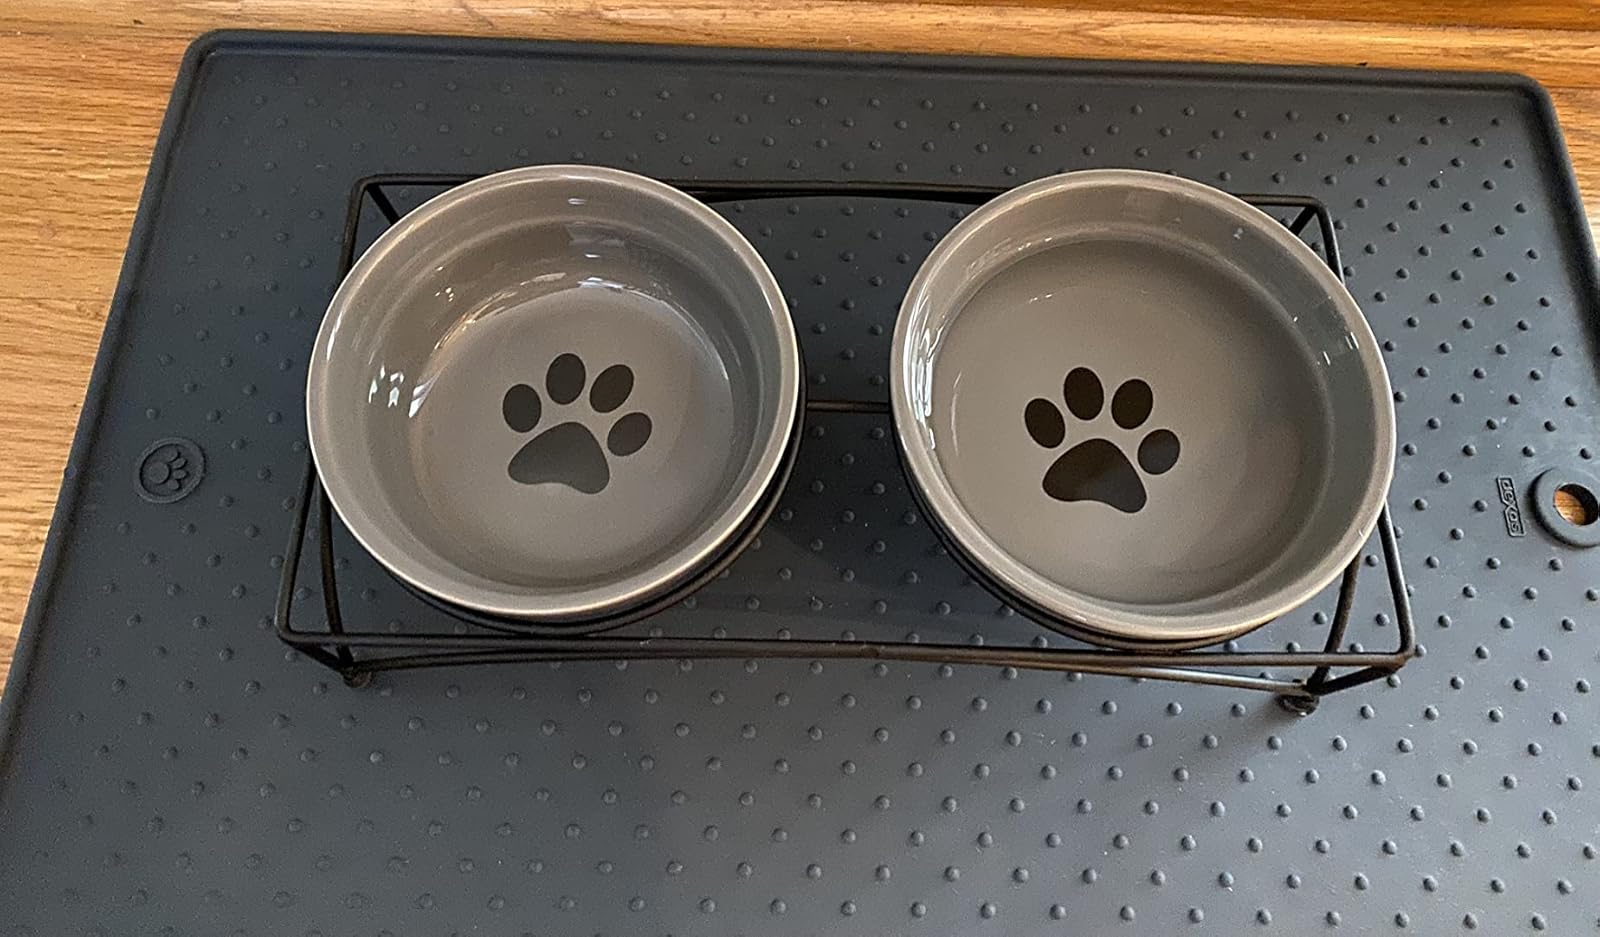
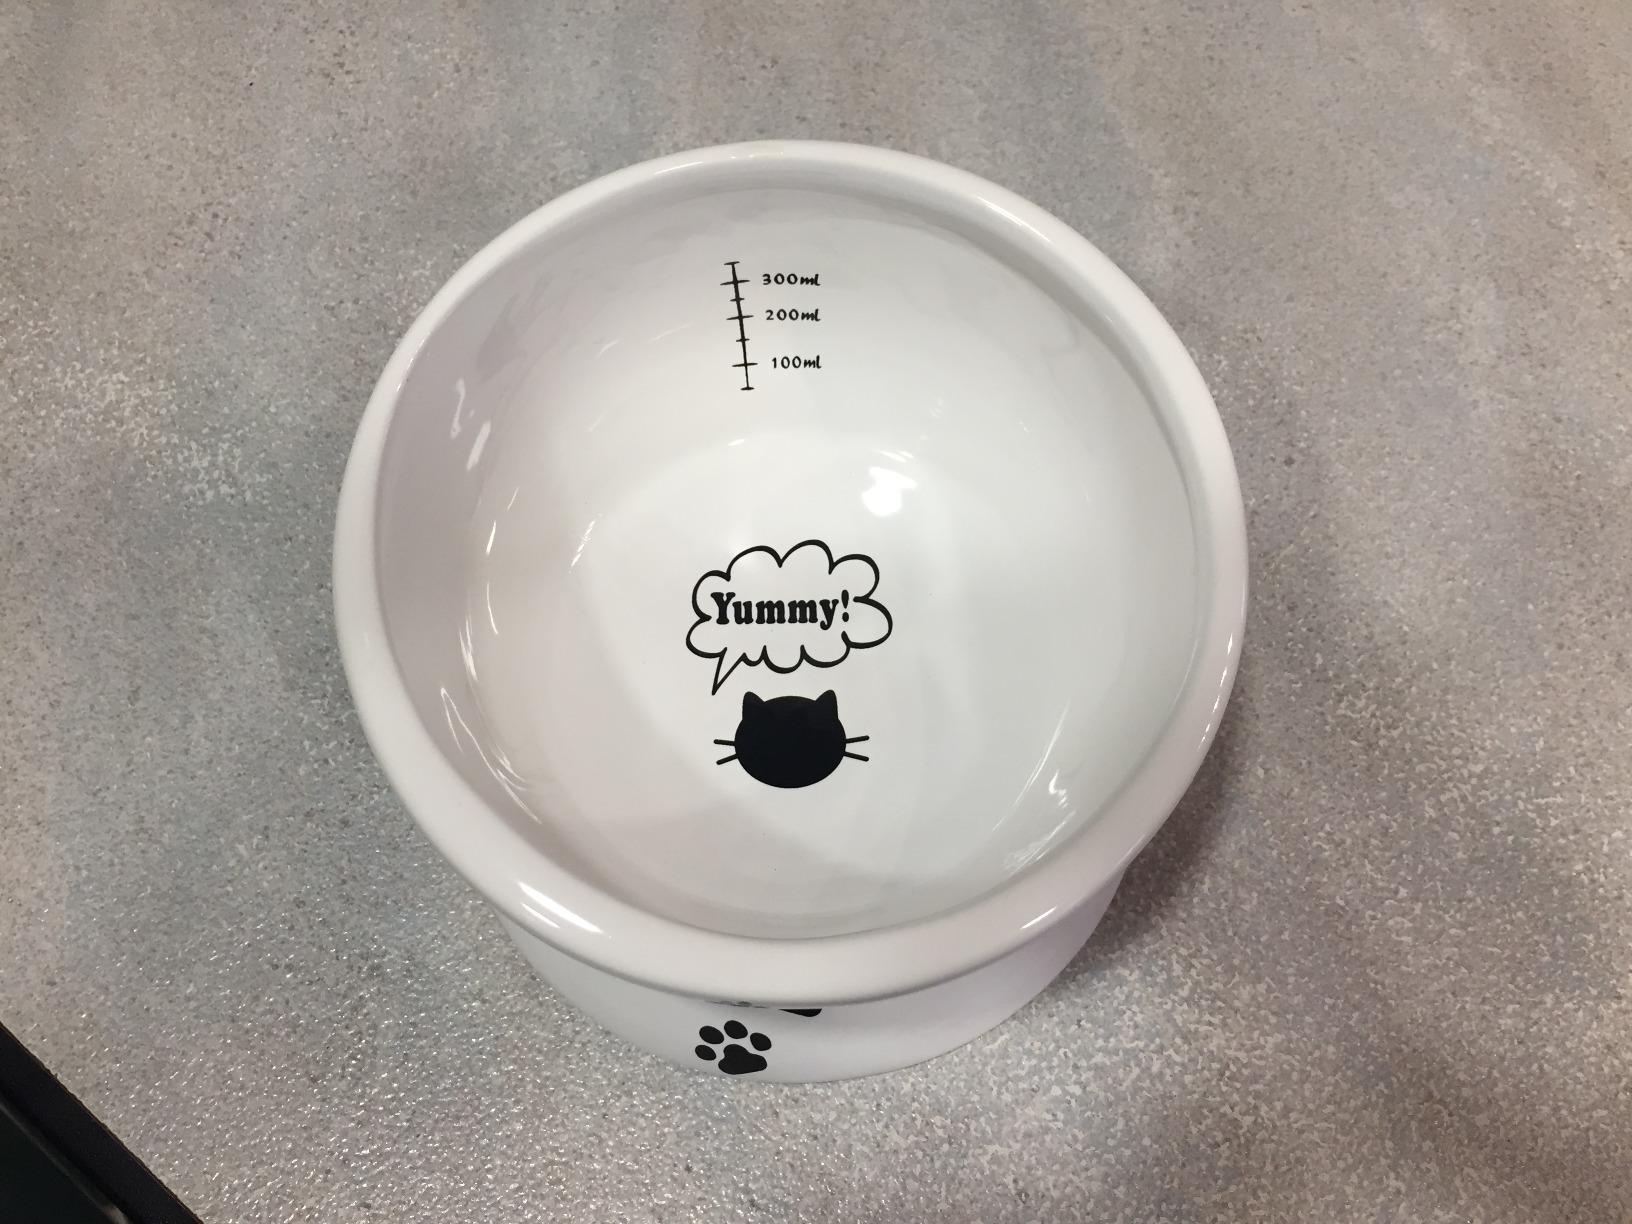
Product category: items_bowl
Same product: no